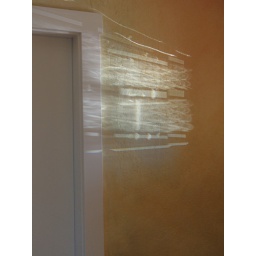
standing at the gate of the opening of the New Yearwaves of light cheering us onoutdoors, water streaming in lemniscates of eternal flow